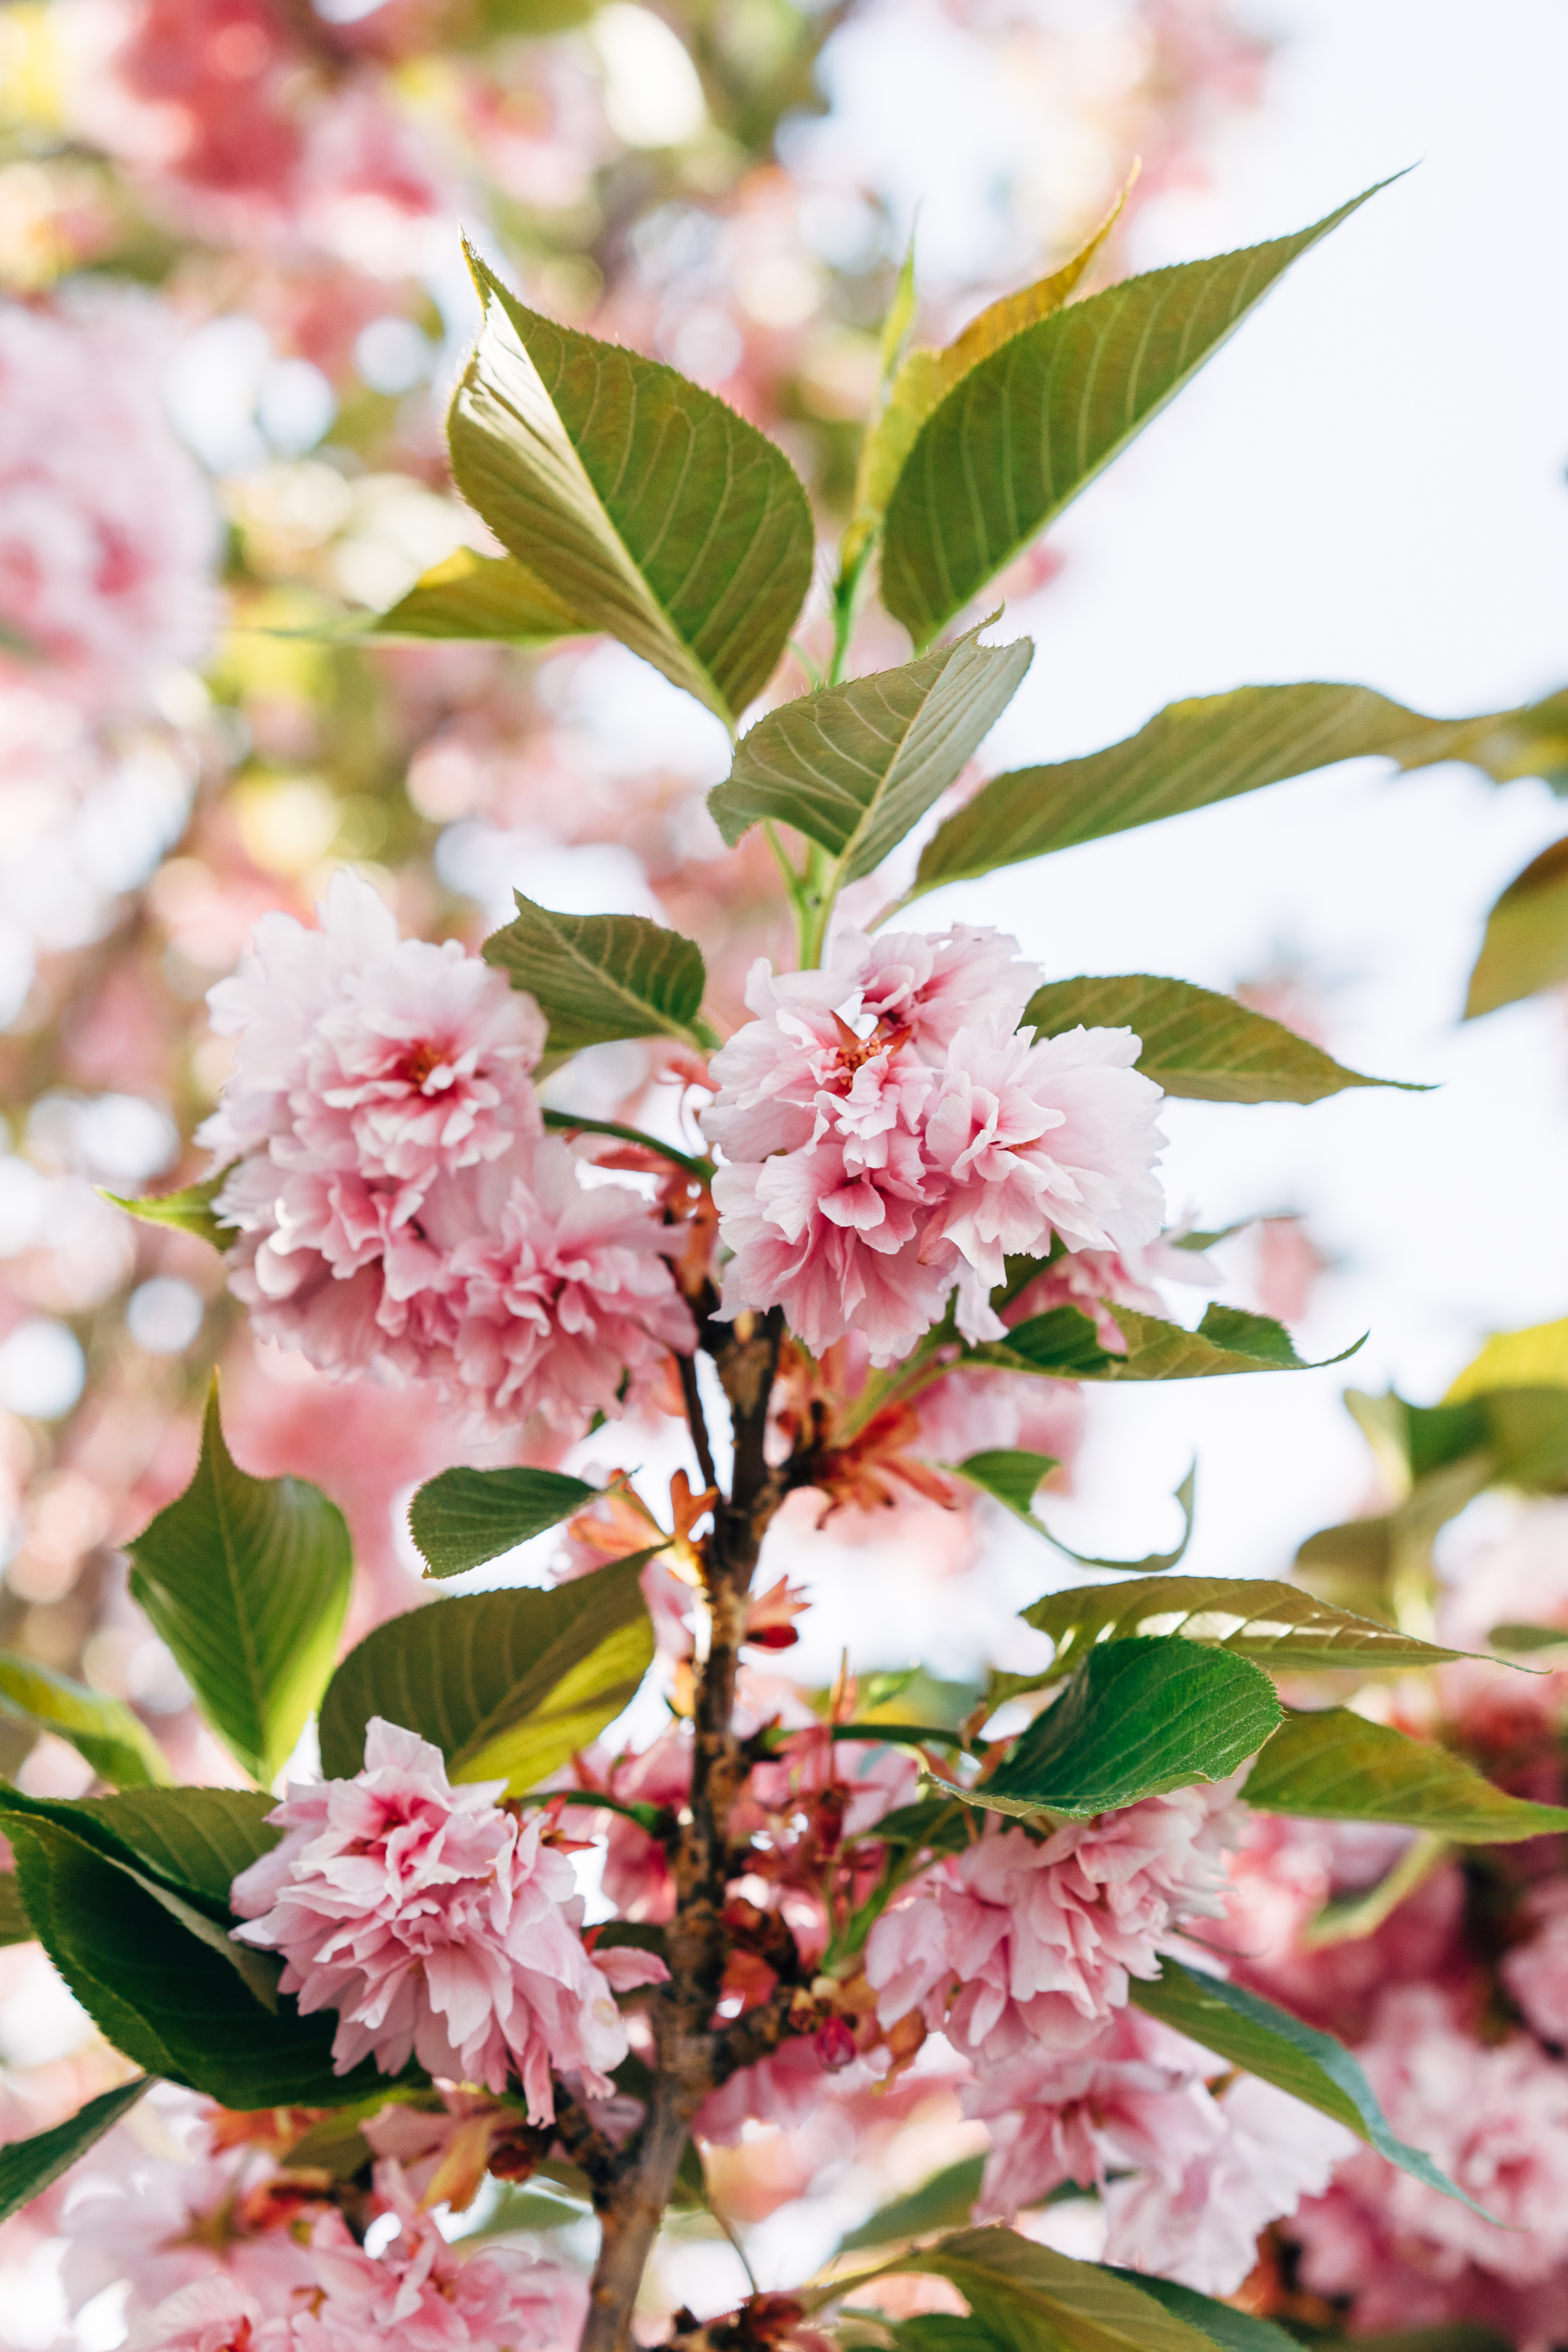
flower, white, rose, female, wedding, florist, blossom, branch, floral, nature, spring, summer, background, season, green, fresh, plant, environment, countryside, colourful, flora, botany, scenic, colours, beautiful, beauty, bride, inspiration, pink, flowering plant, tree, petal, prunus, cherry blossom